Gloria Stuart

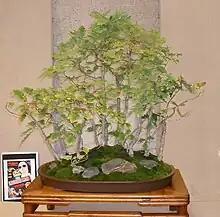
Bonsai called "French Black Oak Forest" was created by Stuart in 1982 after returning from France where she gathered the acorns in the royal forest at Fontainebleau

Early in 1939, Stuart and then-husband Sheekman spent four months traveling in Asia, Egypt and Italy, then landed in France just as France and the United Kingdom declared war on Germany. They appealed to the American consul, asking to stay, Sheekman as a war correspondent, Stuart as a hospital volunteer. The consul refused help and told them they had to return to the United States. They caught the SS "President Adams", the last American passenger ship to cross the Atlantic, and arrived in New York City in September.